Sky Ranch

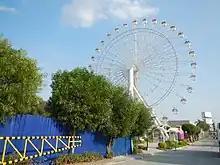
Sky Ranch Pampanga

The Sky Ranch branch in San Fernando, Pampanga is part of the SM City Pampanga shopping mall complex. It also hosts the Pampanga Eye, a tall Ferris wheel.